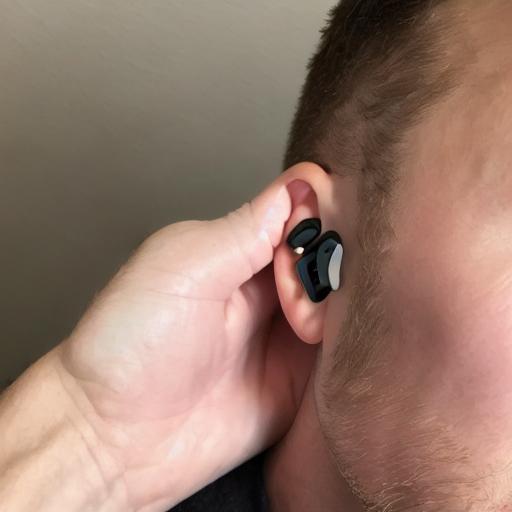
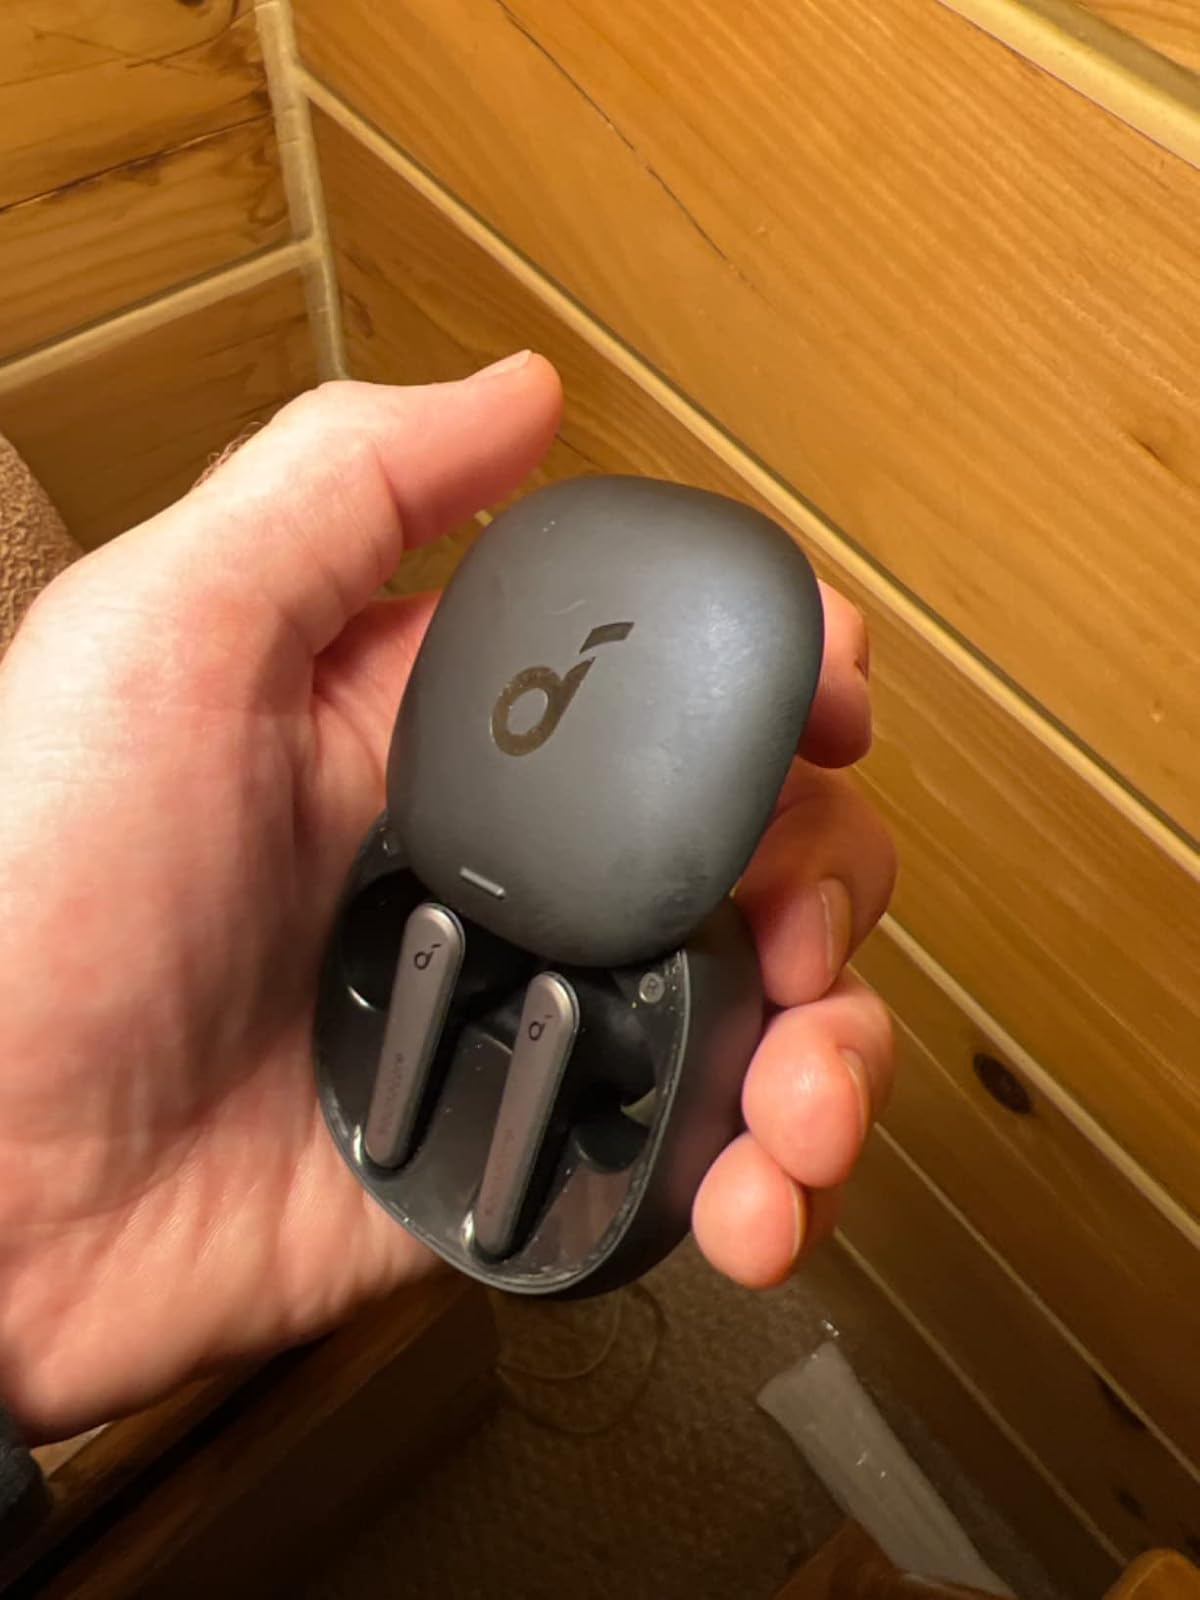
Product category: earbuds
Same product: no